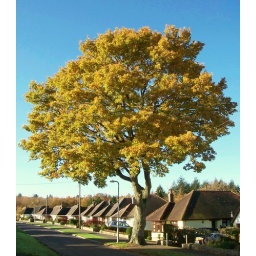
This oak tree near my home is a wonderful shade of gold.